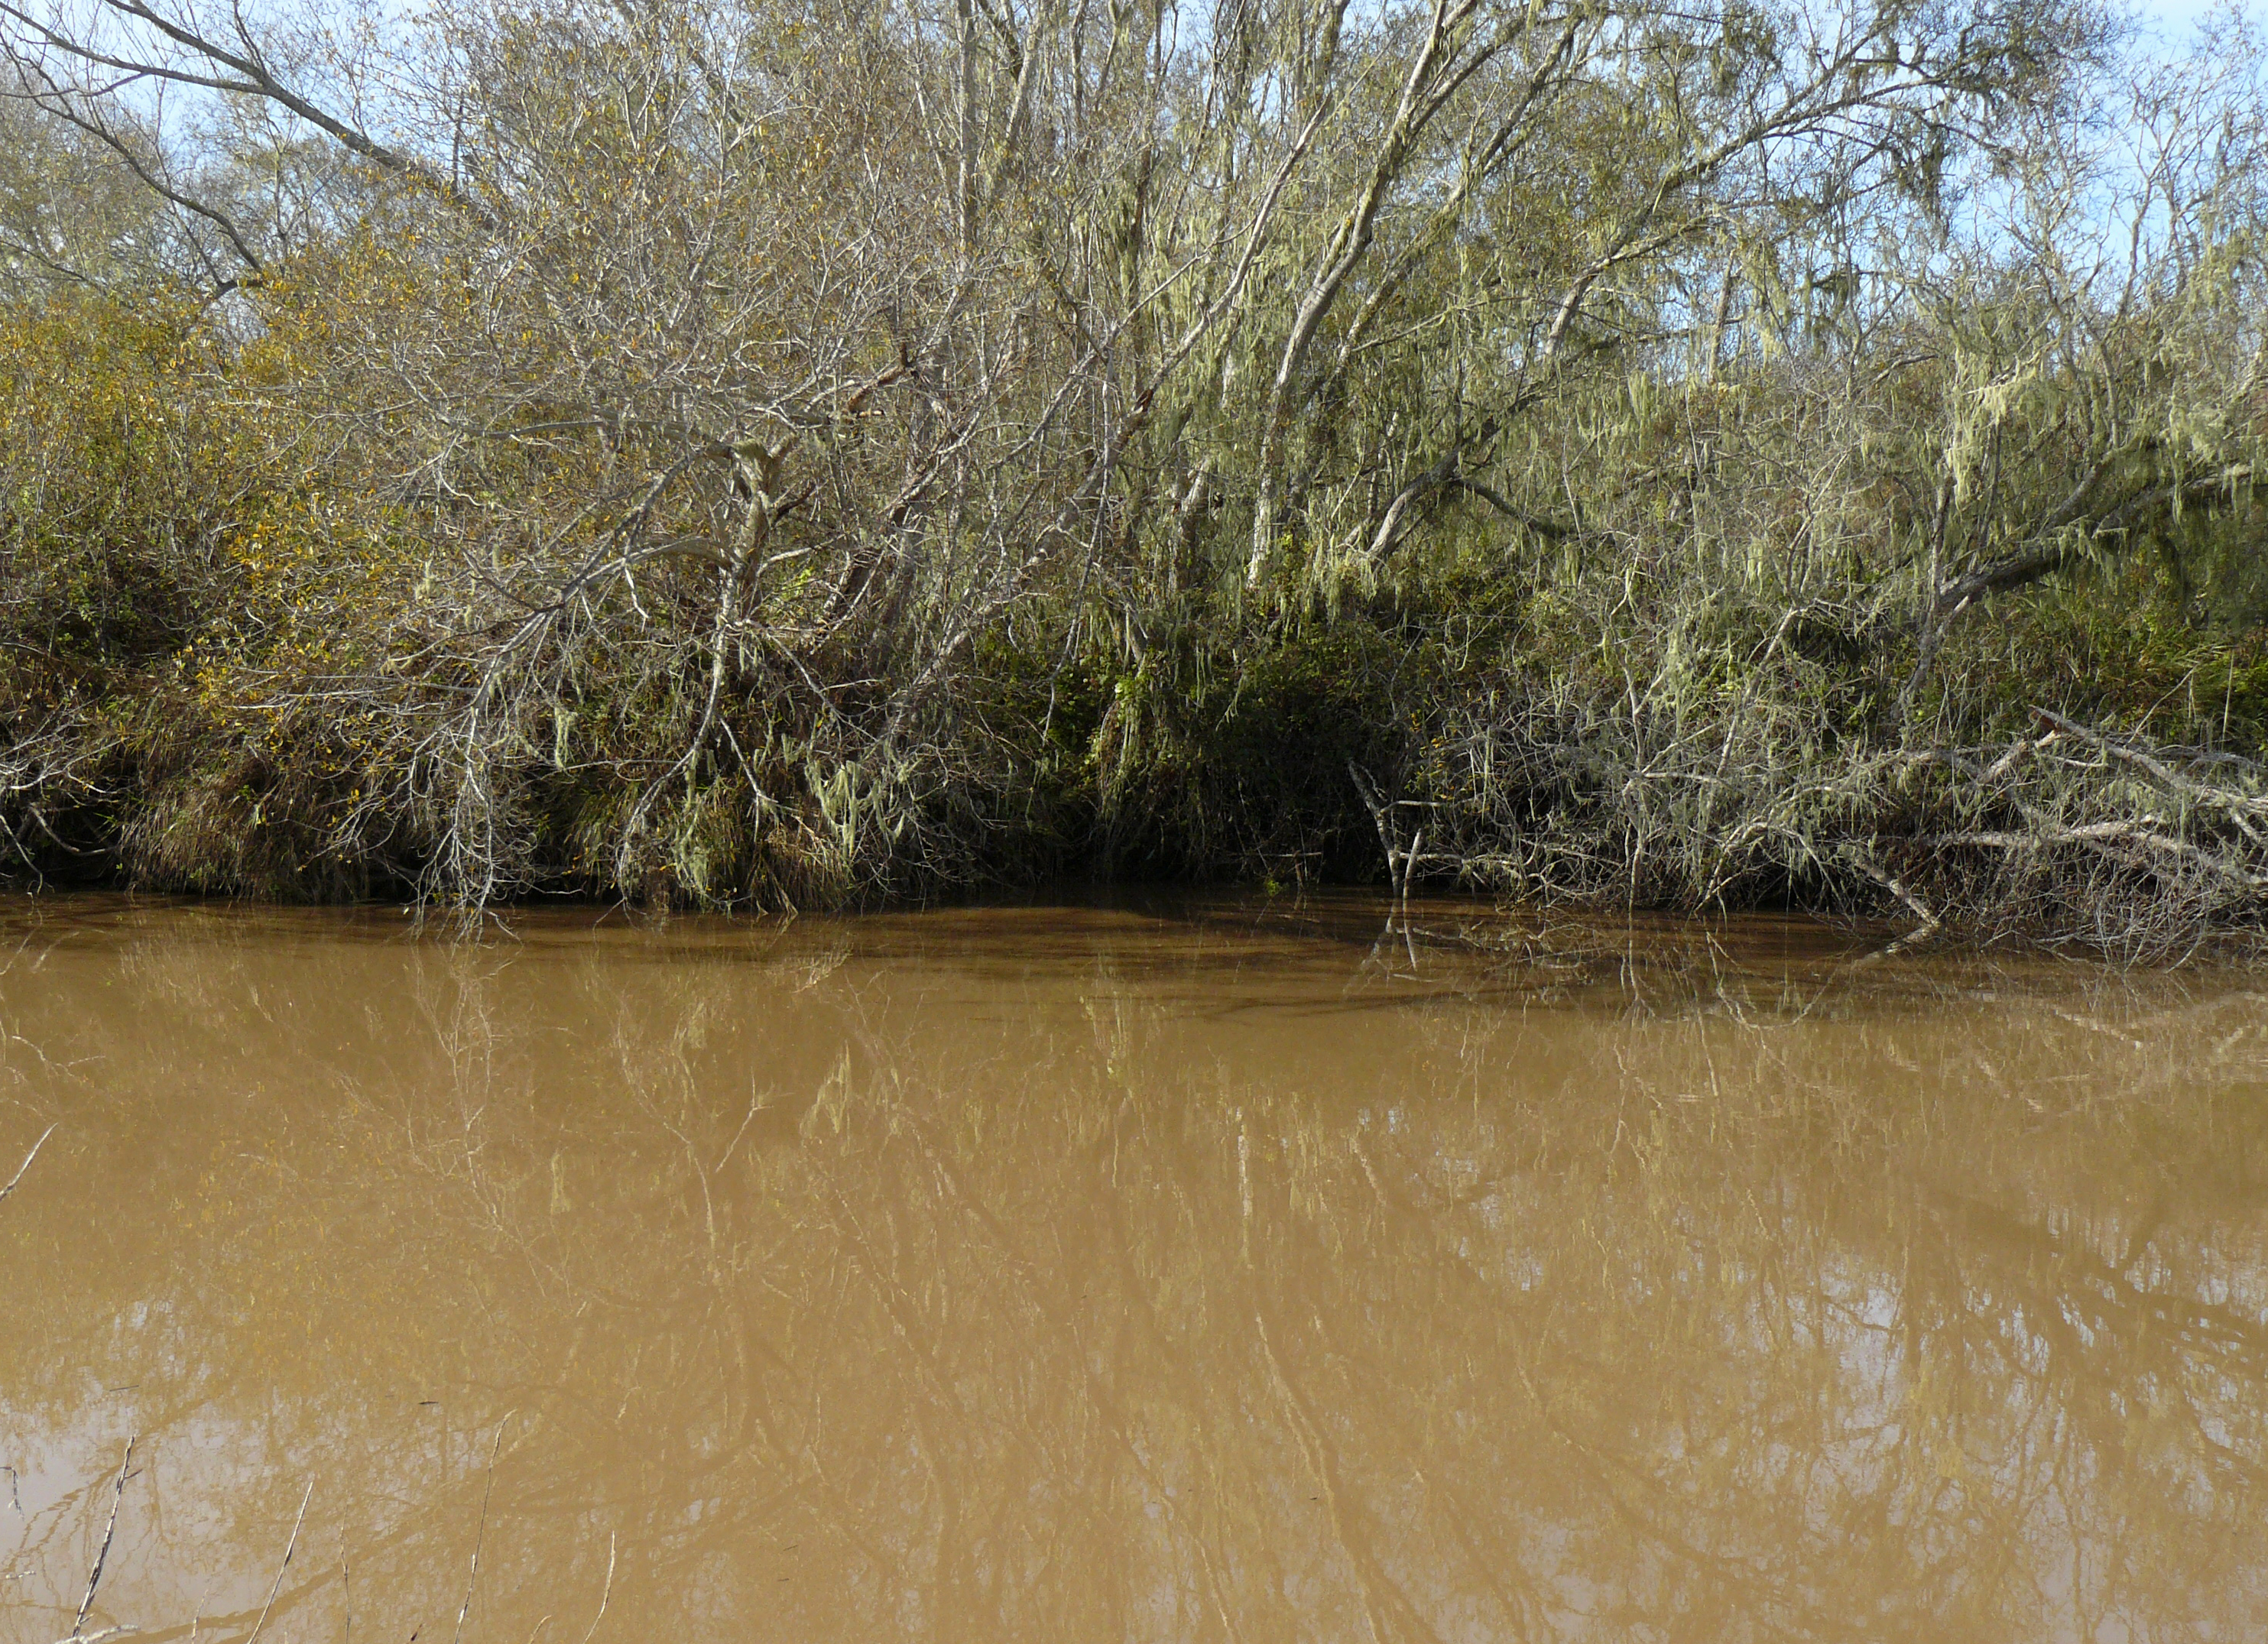
tree, water, creek, marsh, swamp, river, pond, wildlife, stream, sediment, waterway, wetland, habitat, morrobay, morrobayestuary, joycecory, docentjoyce, losososcreek, losososcreeksediment, natural environment